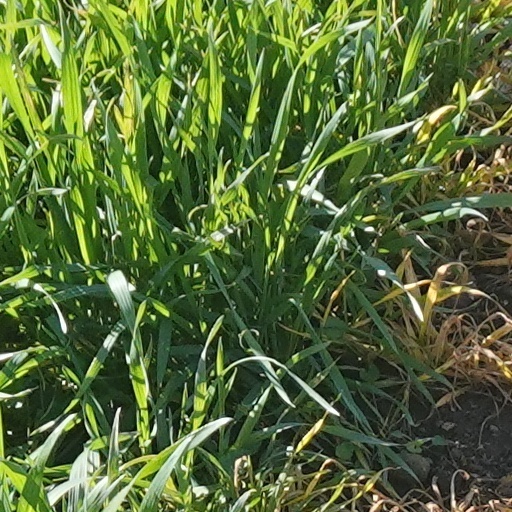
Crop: wheat